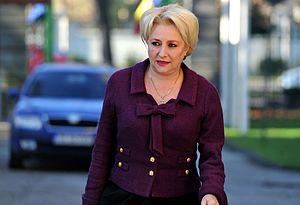
Le gouvernement Dăncilă, est le gouvernement de la Roumanie entre le 29 janvier 2018 et le 4 novembre 2019, sous la 8ᵉ législature de la Chambre des députés et du Sénat.